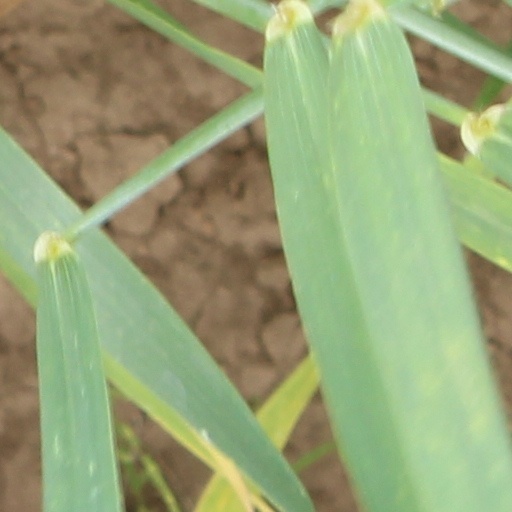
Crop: wheat